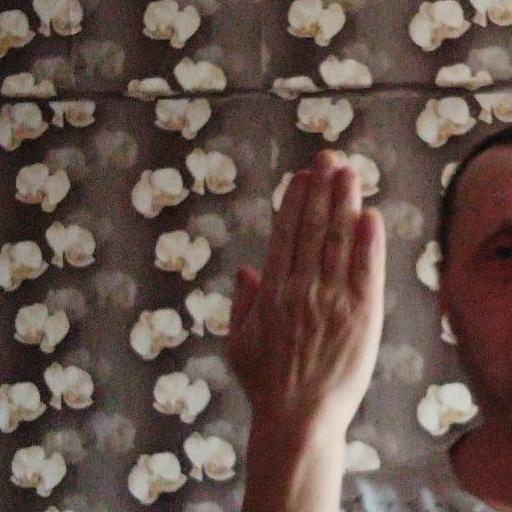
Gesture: stop_inverted